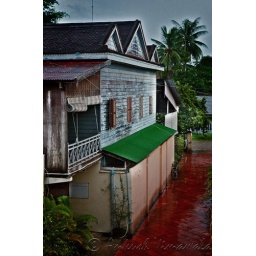
A Cambodian wealthy persons house in Siem Reap, Cambodia.